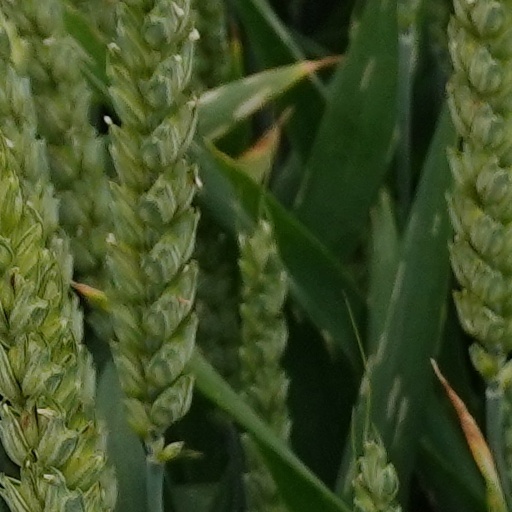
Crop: wheat